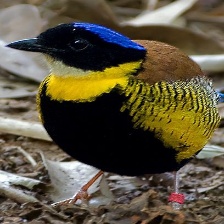
Species: GURNEYS PITTA
Scientific name: HYDRORNIS GURNEYI